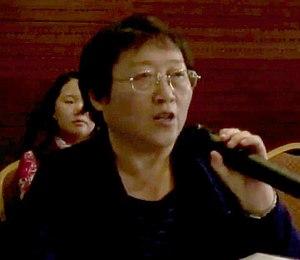
Li Yinhe, née le 4 février 1952, est sociologue, sexologue et militante pour les droits LGBT en République populaire de Chine. Elle était mariée à l'écrivain défunt Wang Xiaobo.